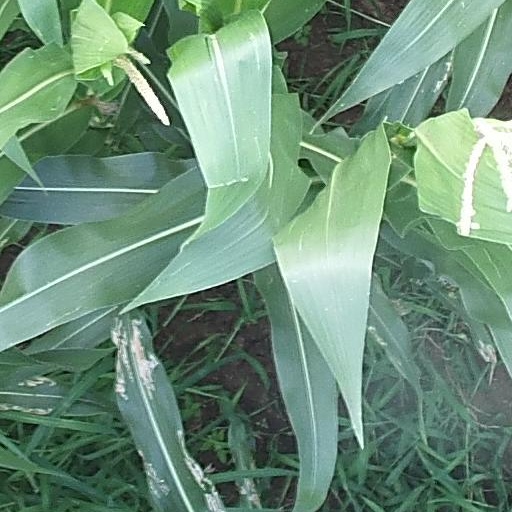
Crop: maize; corn